2000 Japanese Grand Prix

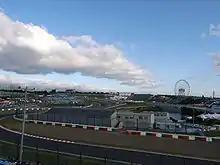
The Suzuka Circuit "(pictured in 2006)", where the race was held

The 2000 Japanese Grand Prix was held on 8 October 2000 at the clockwise figure-of-eight Suzuka Circuit in Suzuka, Mie, Japan, the 16th and penultimate round of the 2000 Formula One World Championship. The event was contested by eleven teams (each representing a different constructor) comprising two drivers, with no changes from the season entry list. Sole tyre supplier Bridgestone sent the Medium dry compound as opposed to two dry compounds as it had one all-season, as well as the intermediate and full wet-weather compounds, to the event. The circuit was altered slightly in preparation for the race. To increase safety, the pit lane entry was moved from the end of the 130R's left-hand corner to the exit of the Casio chicane.